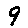
Label: 9